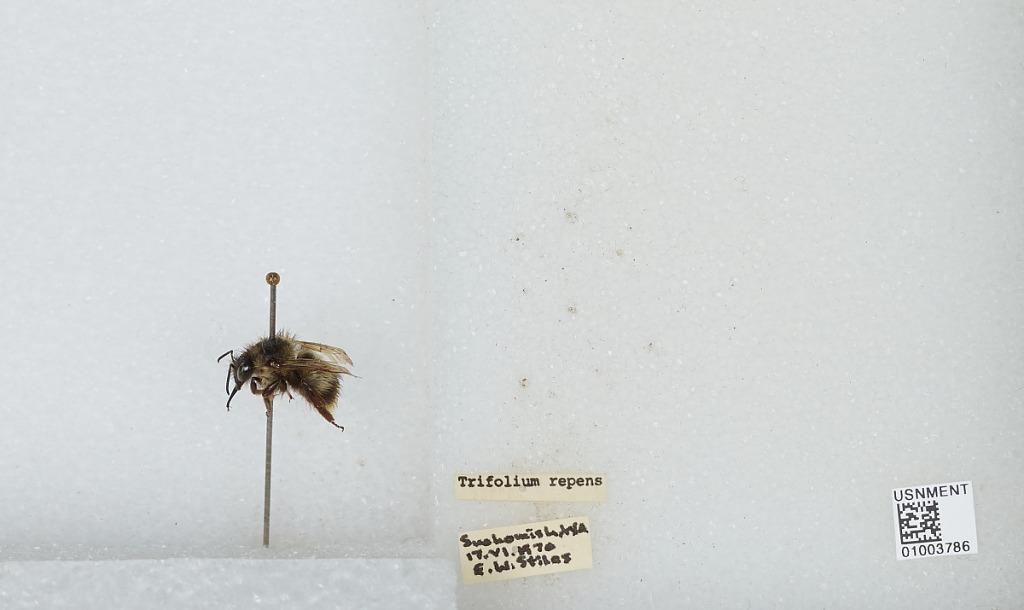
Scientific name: Bombus (Pyrobombus) mixtus Cresson
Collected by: E. Stiles
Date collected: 1970-6-17
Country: United States
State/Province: Washington
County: Snohomish
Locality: Snohomish
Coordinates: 47.9192, -122.091